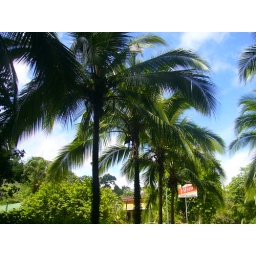
Palm trees and Pilsen sign in Manuel Antonio